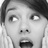
Emotion: surprise